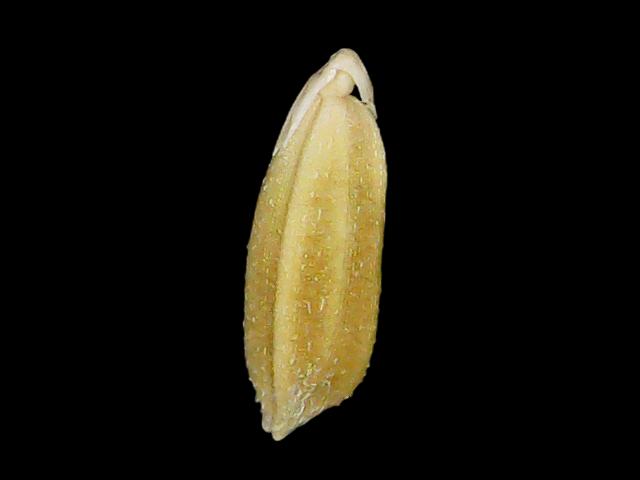
Rice variety: Bd95